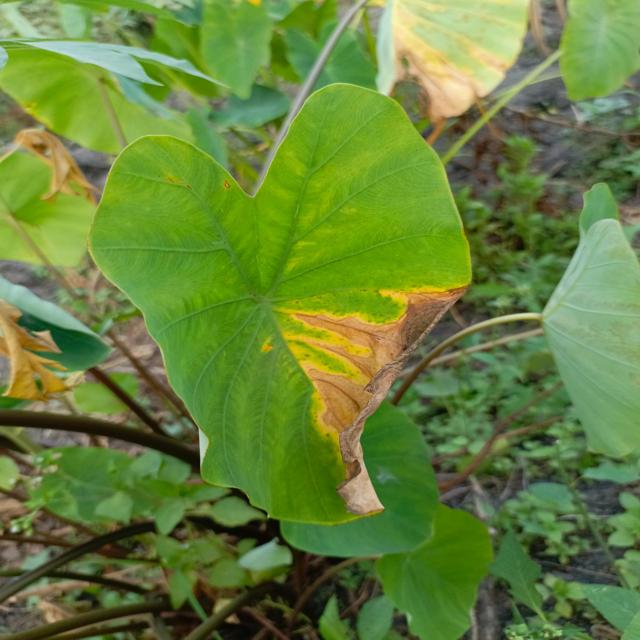
Label: Late_Blight